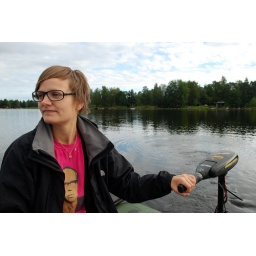
I woke up and the lake was a mirror so I invited Liam for a breakfast trip in the boat.